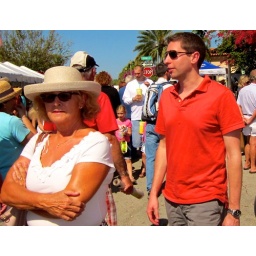
People in the sunlight wearing red and white